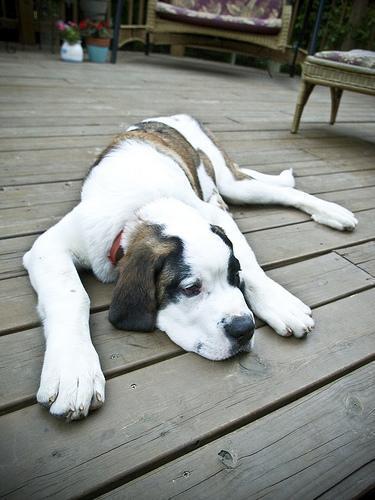
saint bernard